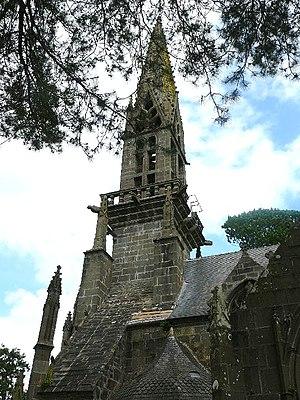
Le clocher de l'église Notre-Dame de Rumengol sur la commune du Faou dans le département français du Finistère.
Le pardon de Rumengol est un des pèlerinages ou pardons les plus connus de Bretagne, du diocèse de Quimper dans le bourg de Rumengol à 3 km à l’est du Faou, commune dont Rumengol fait partie depuis 1970. Pardon très ancien, il ne fut que brièvement interrompu par la Révolution française.
Cet article recense les monuments historiques du Faou dans le Finistère.
La liste des églises du Finistère recense de la manière la plus complète possible les églises, cathédrales et basiliques situées dans le département français du Finistère.